Norton Guides

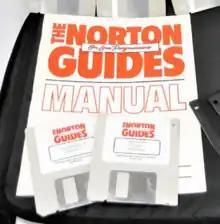
Norton Guides manual and disks

Norton Guides were a product family sold by Peter Norton Computing. The guides were written in 1985 by Warren Woodford for the x86 Assembly Language, C, BASIC, and Forth languages and made available to DOS users via a terminate-and-stay-resident (TSR) program that integrated with programming language editors on IBM PC type computers.